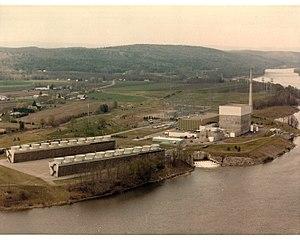
La centrale nucléaire de Vermont Yankee est une ancienne centrale située sur la ville de Vernon du comté de Windham dans le Vermont sur un terrain de 0,5 km2. Elle est définitivement à l'arrêt depuis le 29 décembre 2014.